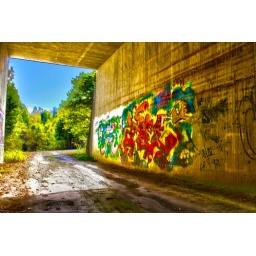
under a train bridge